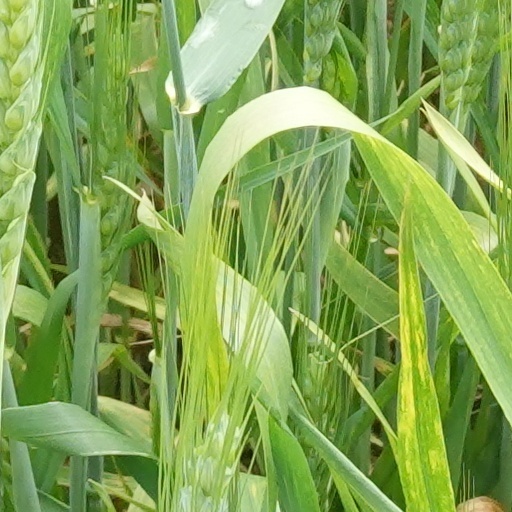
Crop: wheat